British folk revival

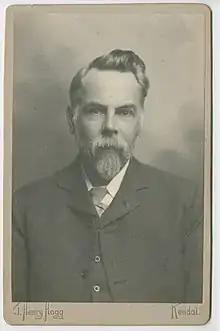
Frank Kidson

These developments, perhaps combined with changes in the nature of British identity, led to a much more intensive and academic attempt to record what was seen as a vanishing tradition, now usually referred to as the first English or British folk revival.